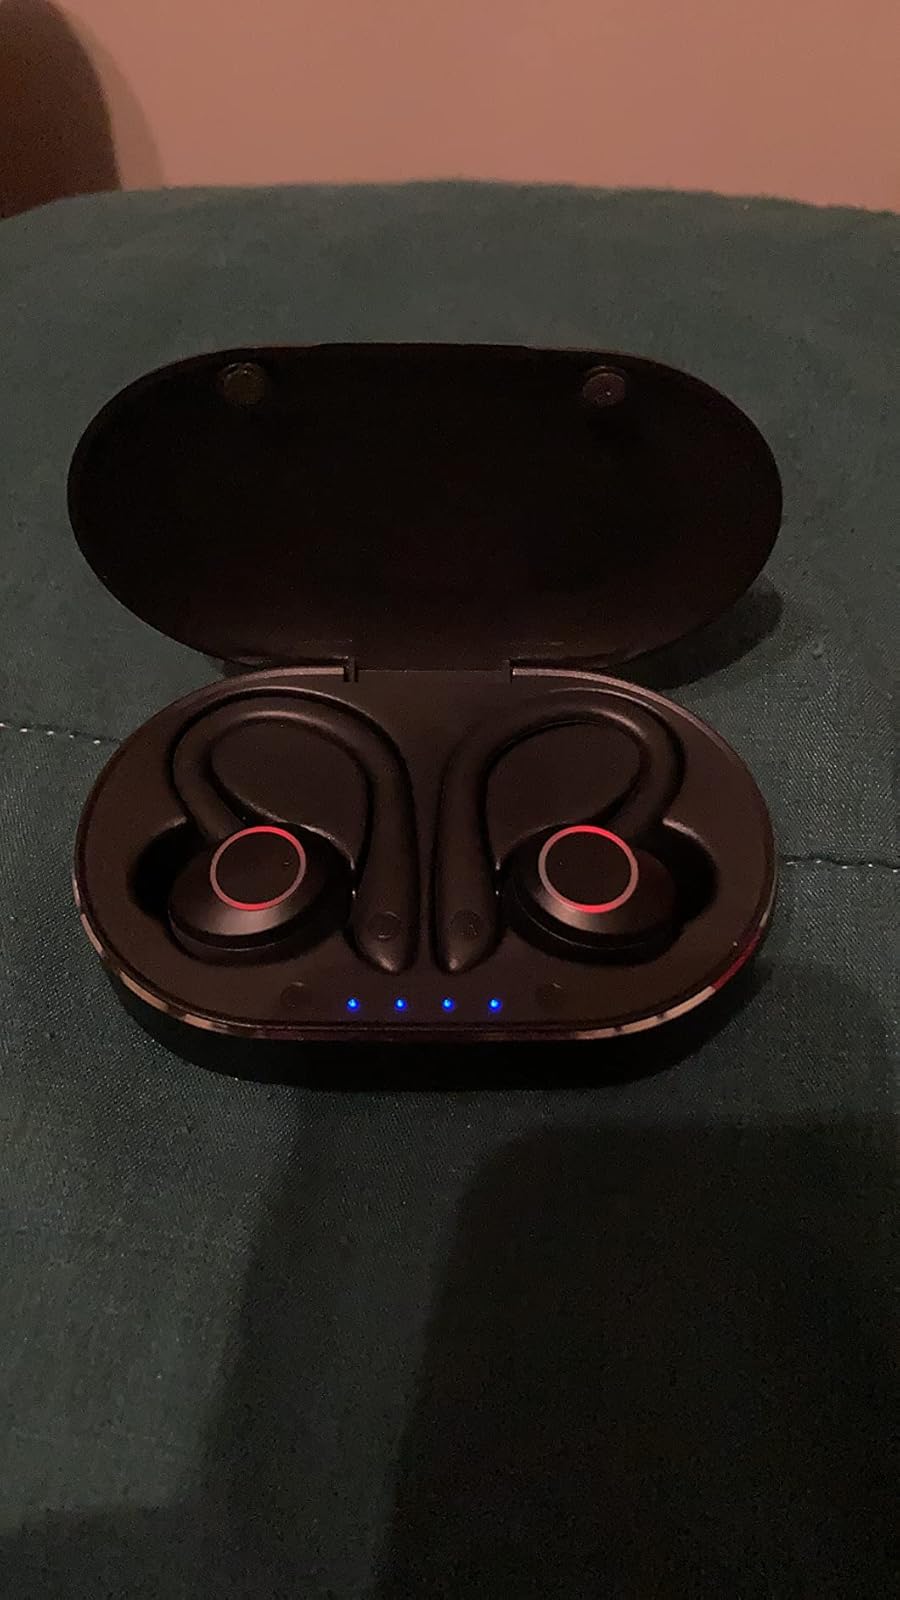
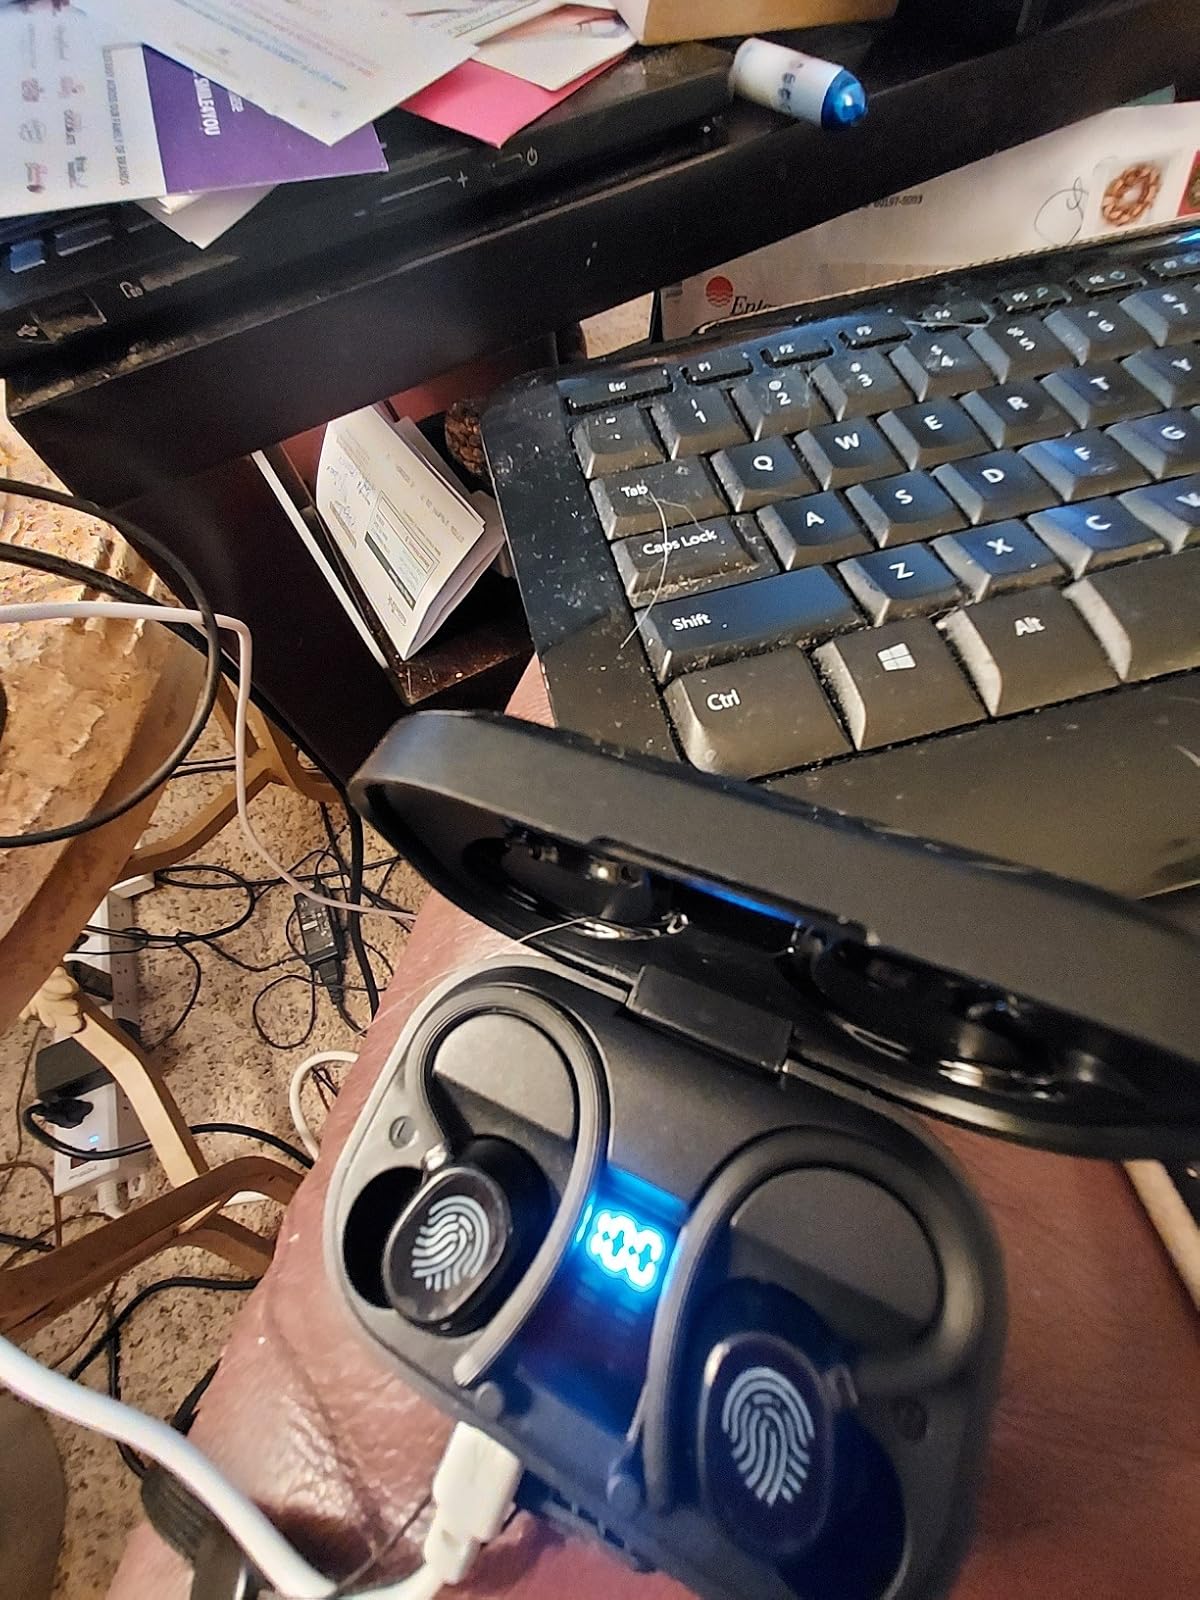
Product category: earbuds
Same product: no